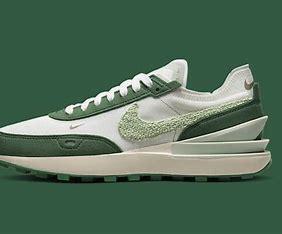
Brand: Nike
Model: Waffle One